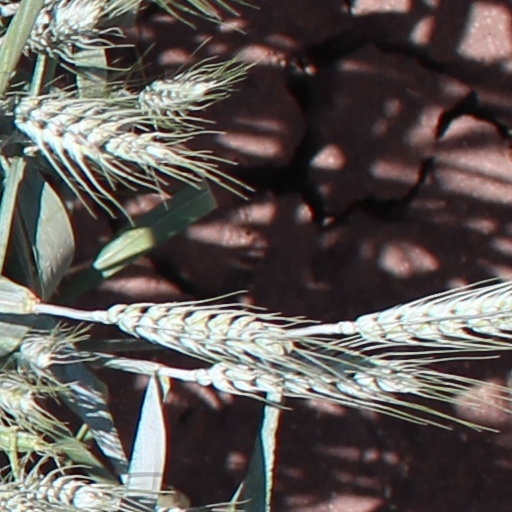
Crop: wheat